Gabriela Polańska

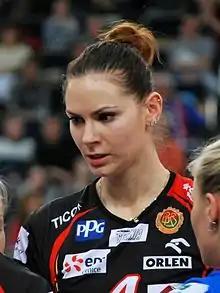

Gabriela Polanska née Wojtowicz (born ) is a Polish volleyball player. She is part of the Poland women's national volleyball team.